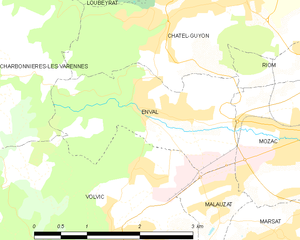
Enval est une commune française, située dans le département du Puy-de-Dôme en région d'Auvergne-Rhône-Alpes. Elle fait partie de l'aire urbaine de Clermont-Ferrand.